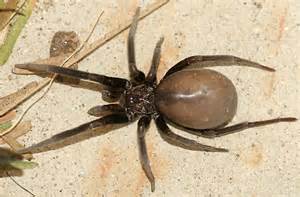
Label: ragno